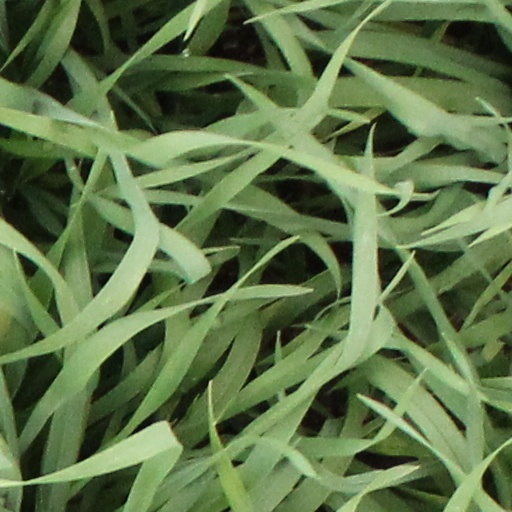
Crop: wheat